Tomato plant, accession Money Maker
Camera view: horizontal (90 deg, fisheye); turntable rotation: 330 degrees
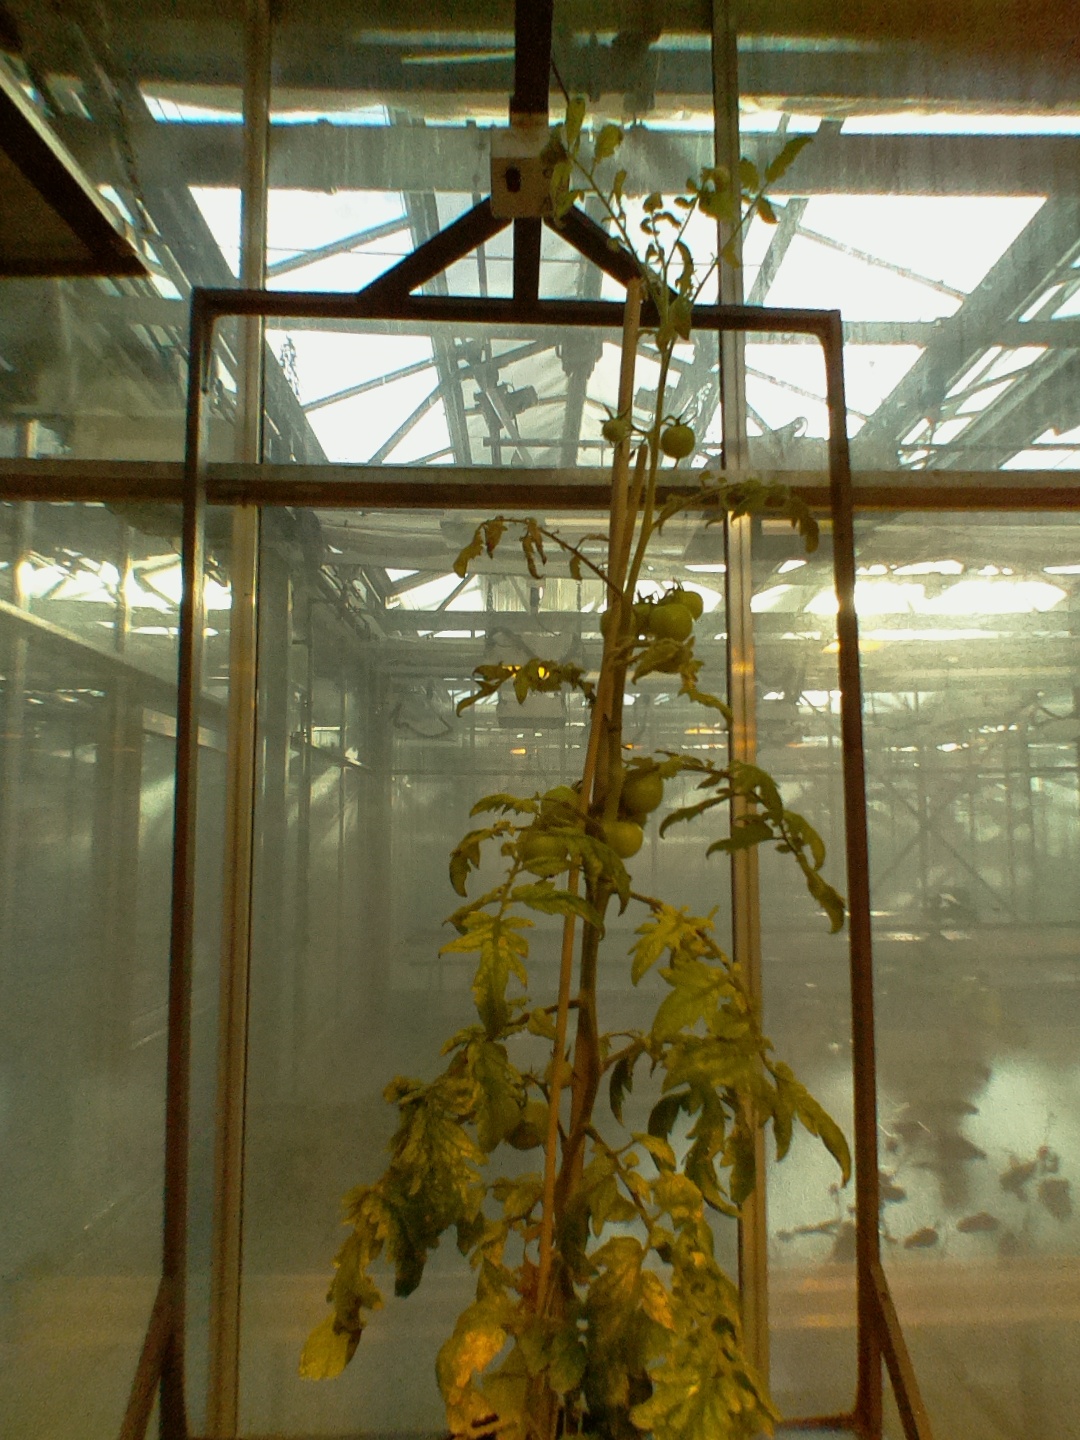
BBCH growth stage 76: 60%-70% of final fruit size